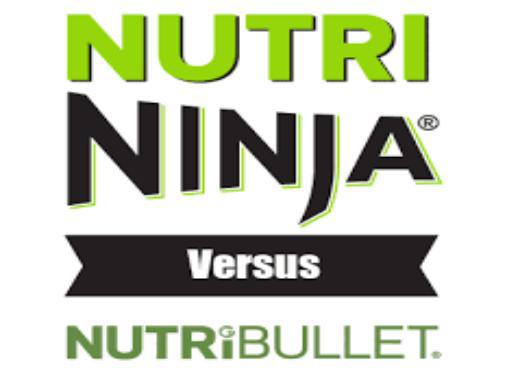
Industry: Necessities